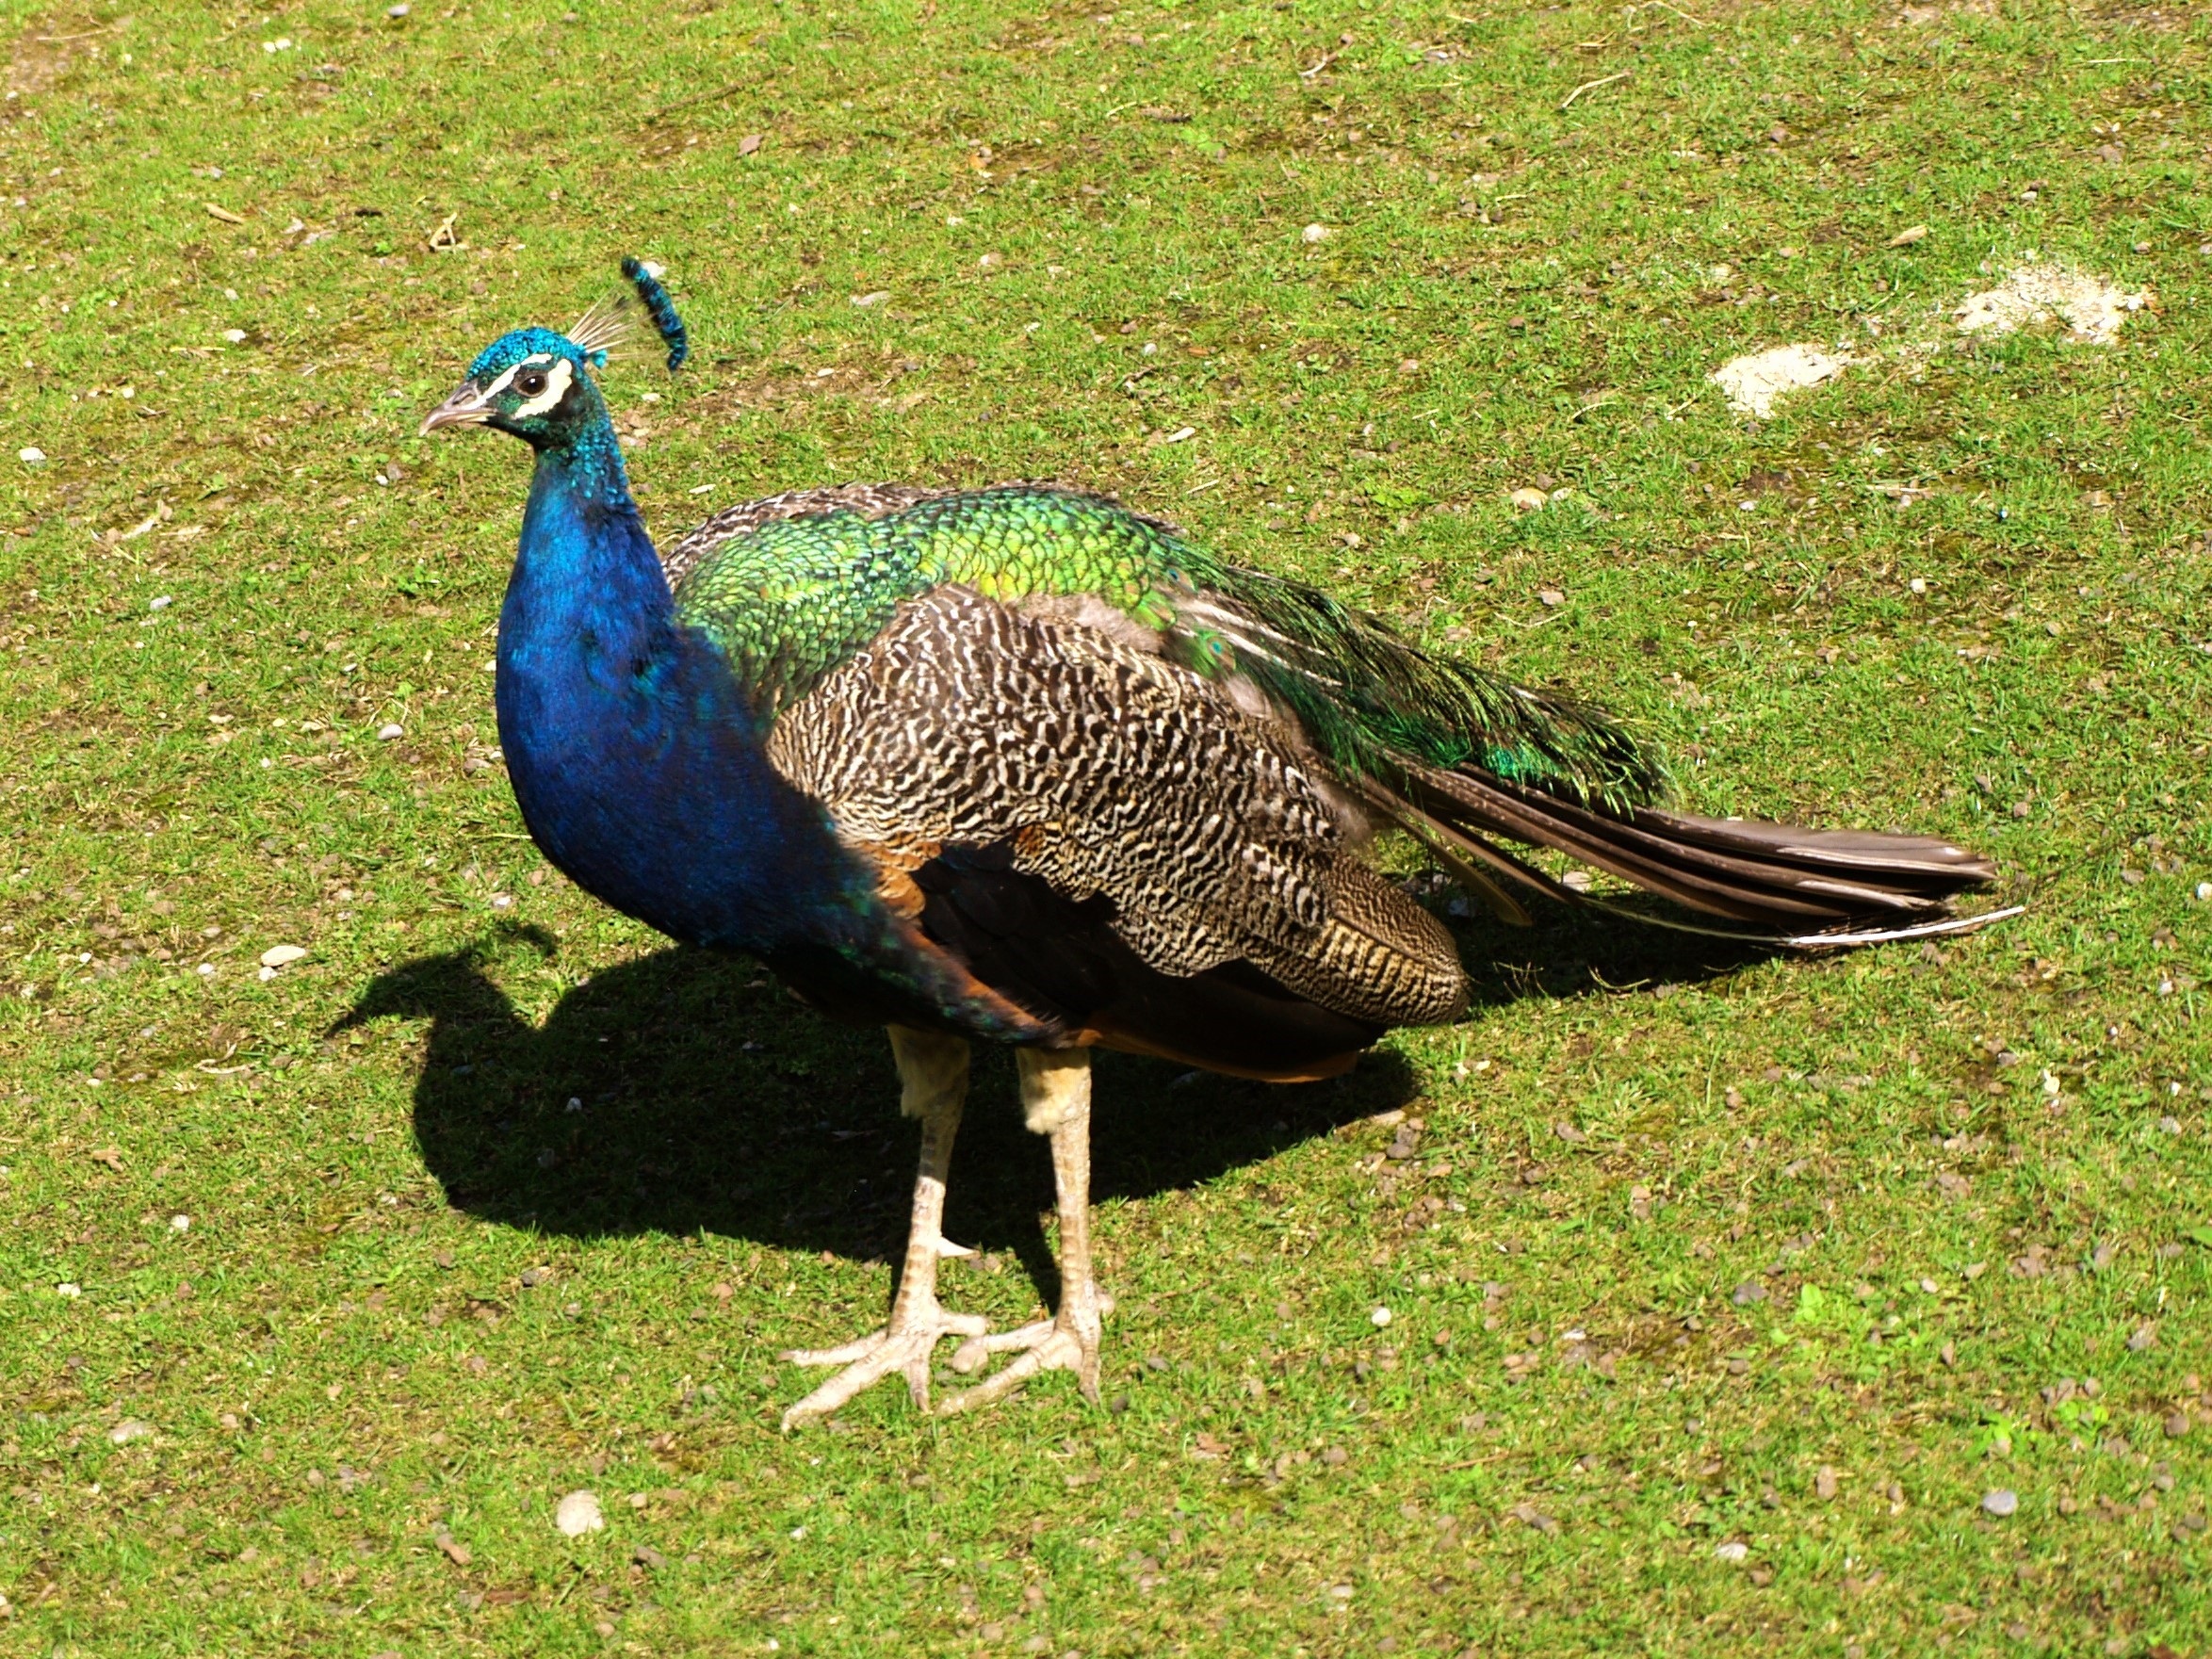
bird, animal, wildlife, beak, fowl, fauna, peacock, galliformes, vertebrate, peafowl